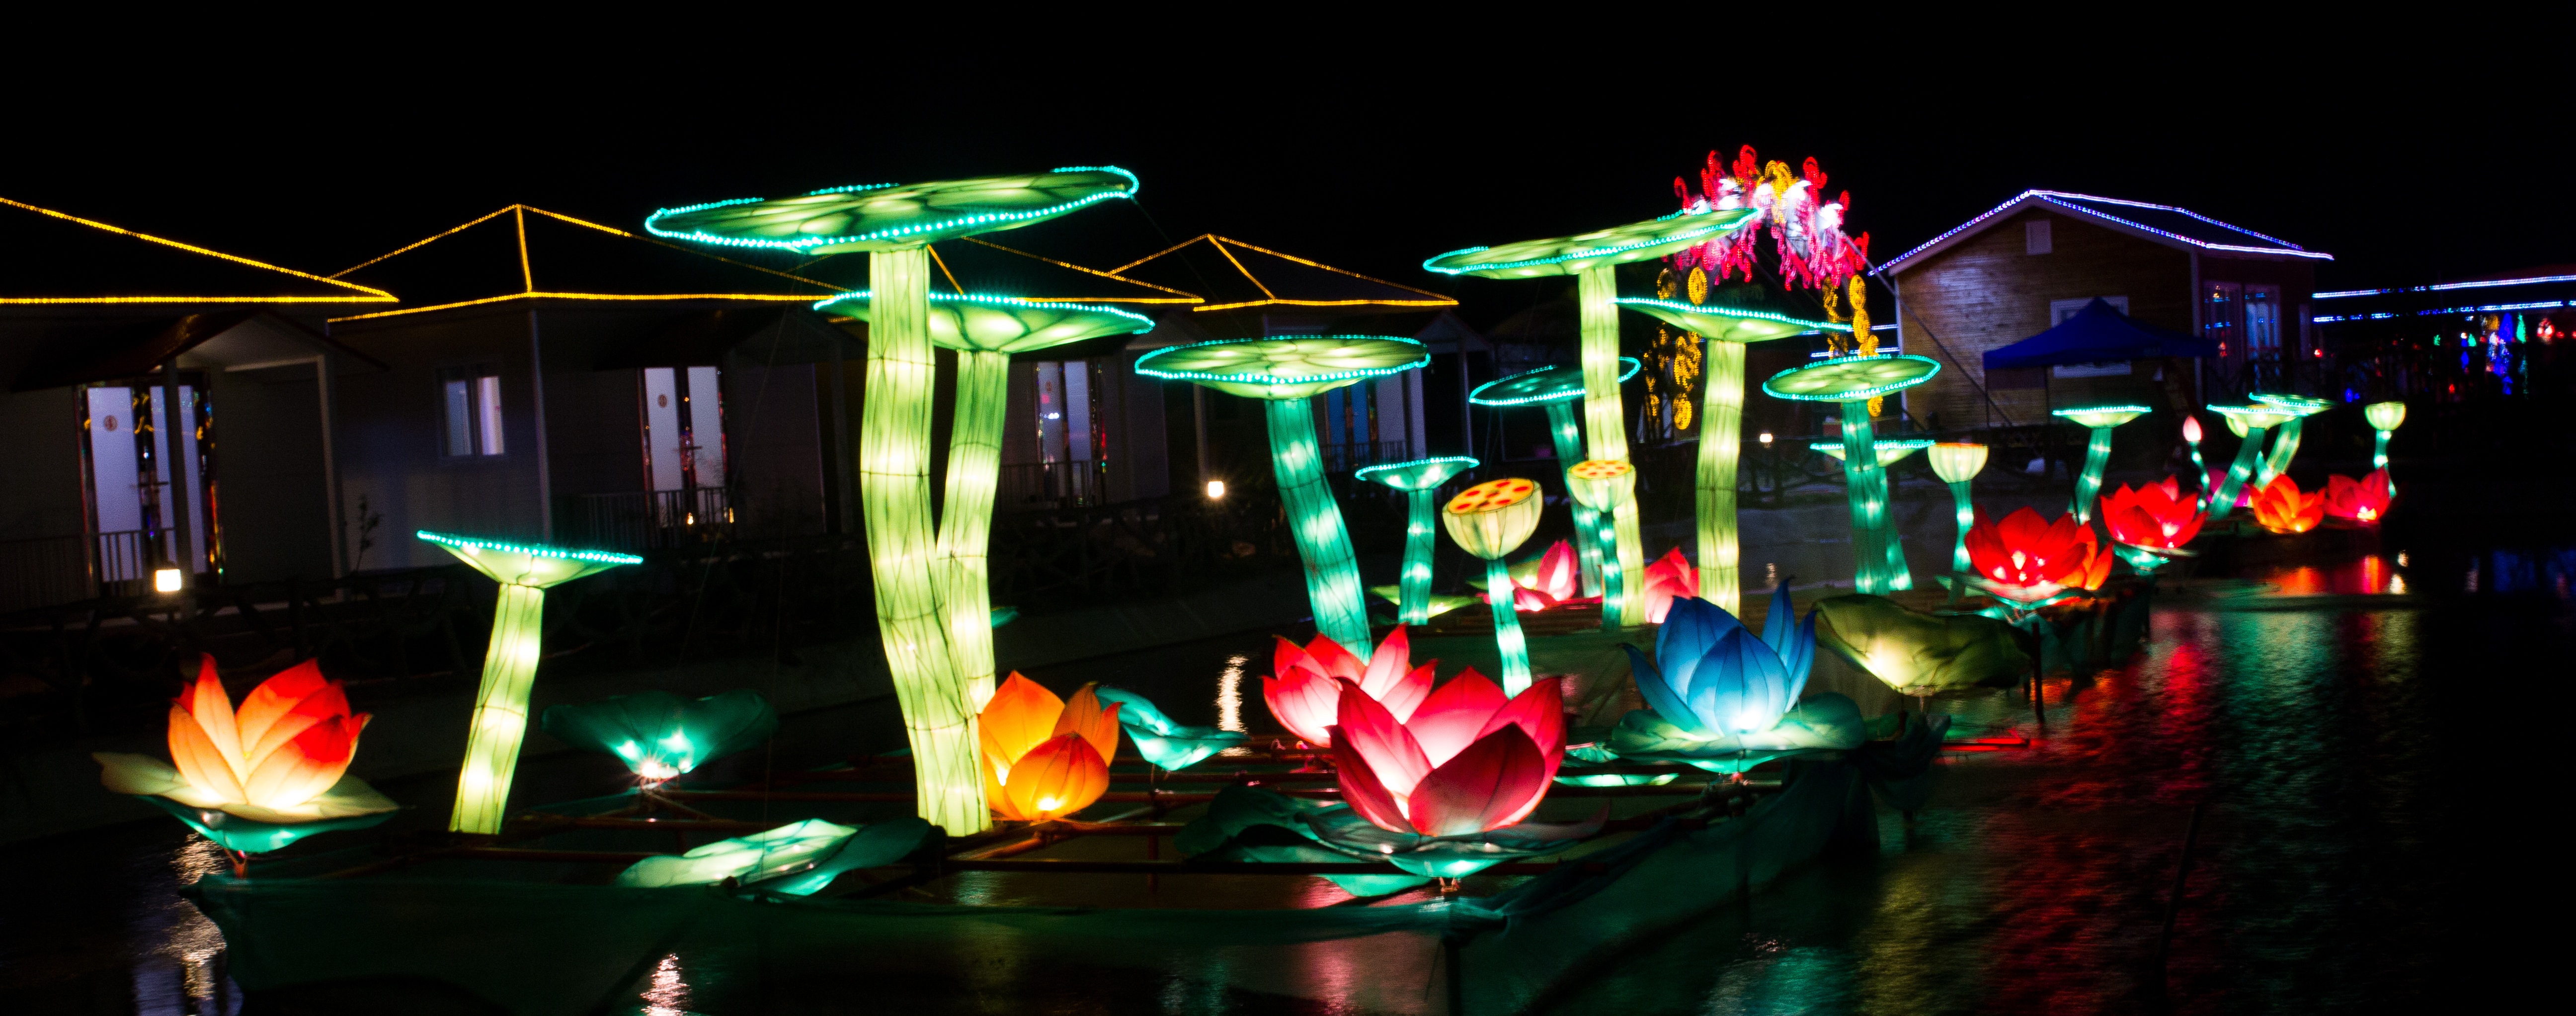
light, night, lighting, christmas decoration, night view, christmas lights, lantern festival